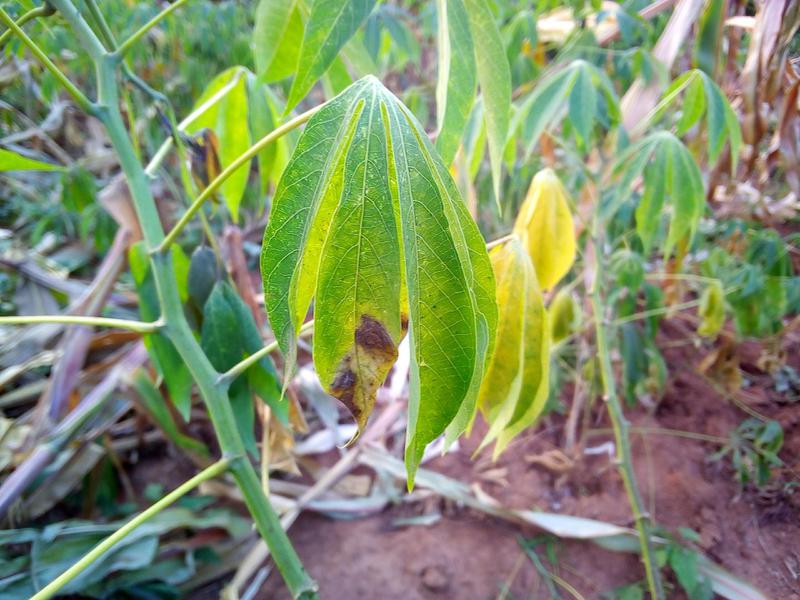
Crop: cassava
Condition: bacterial_blight